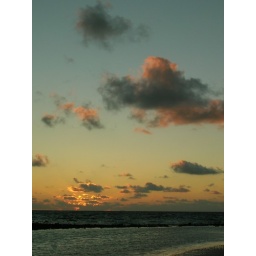
a red sky whils sun sinks in the sea from a maldives island